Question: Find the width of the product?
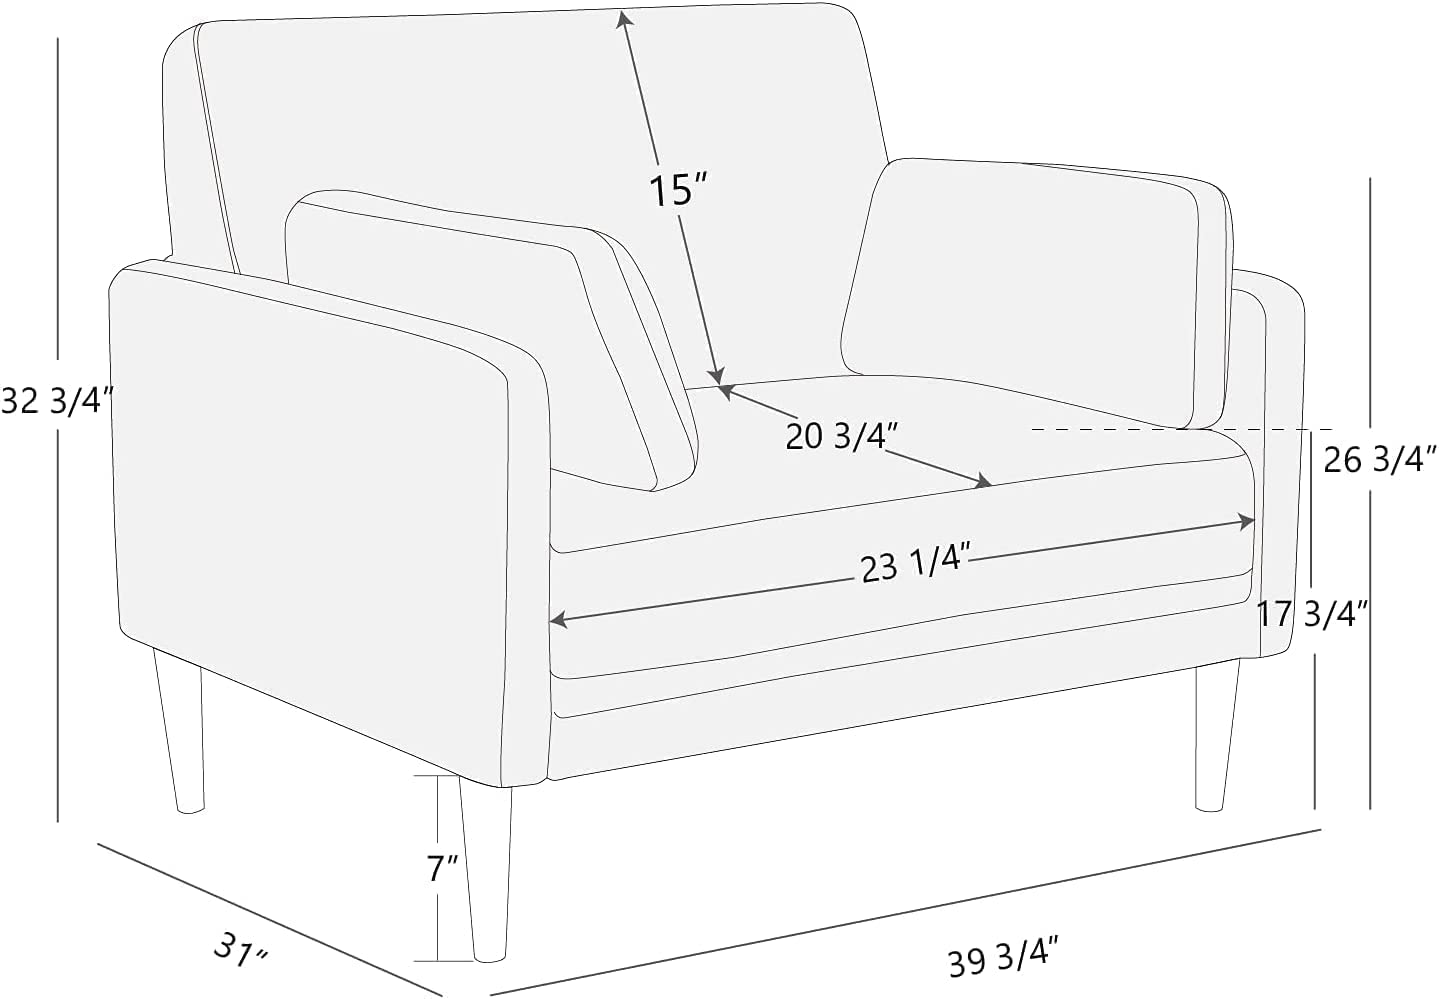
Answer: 39.75 inch